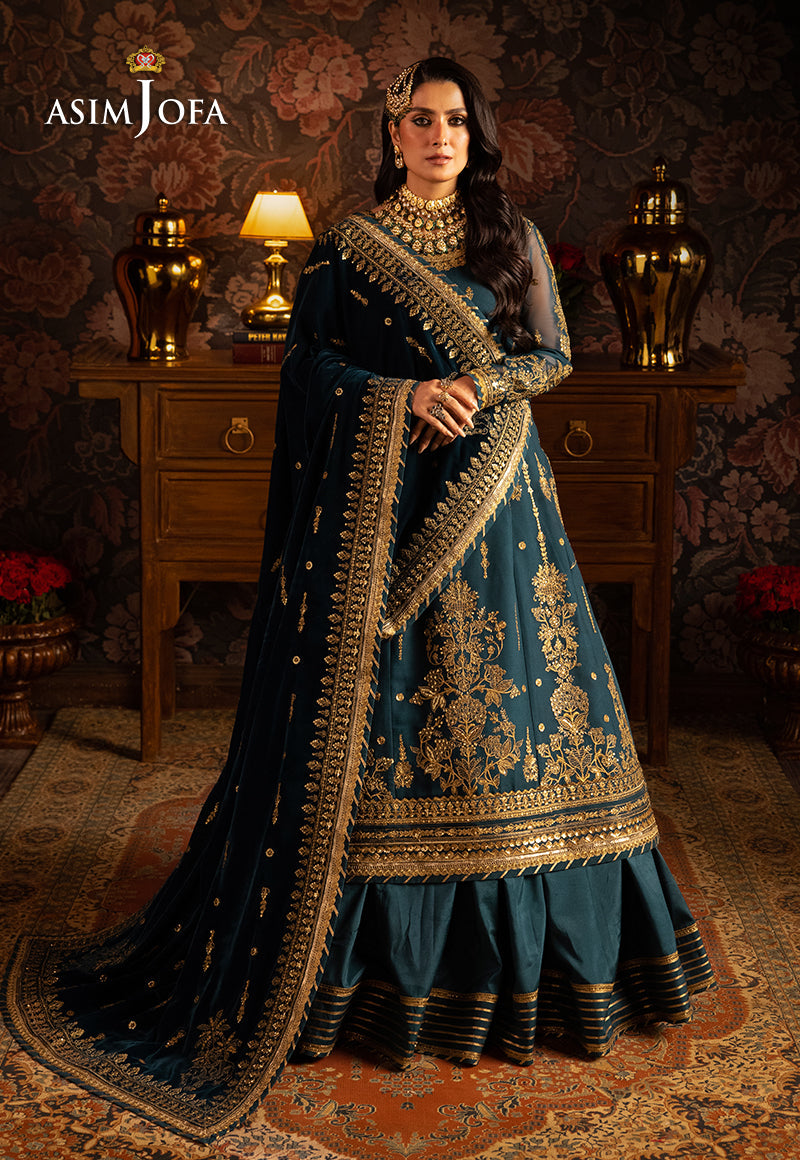
dark teal embroidered lehenga set